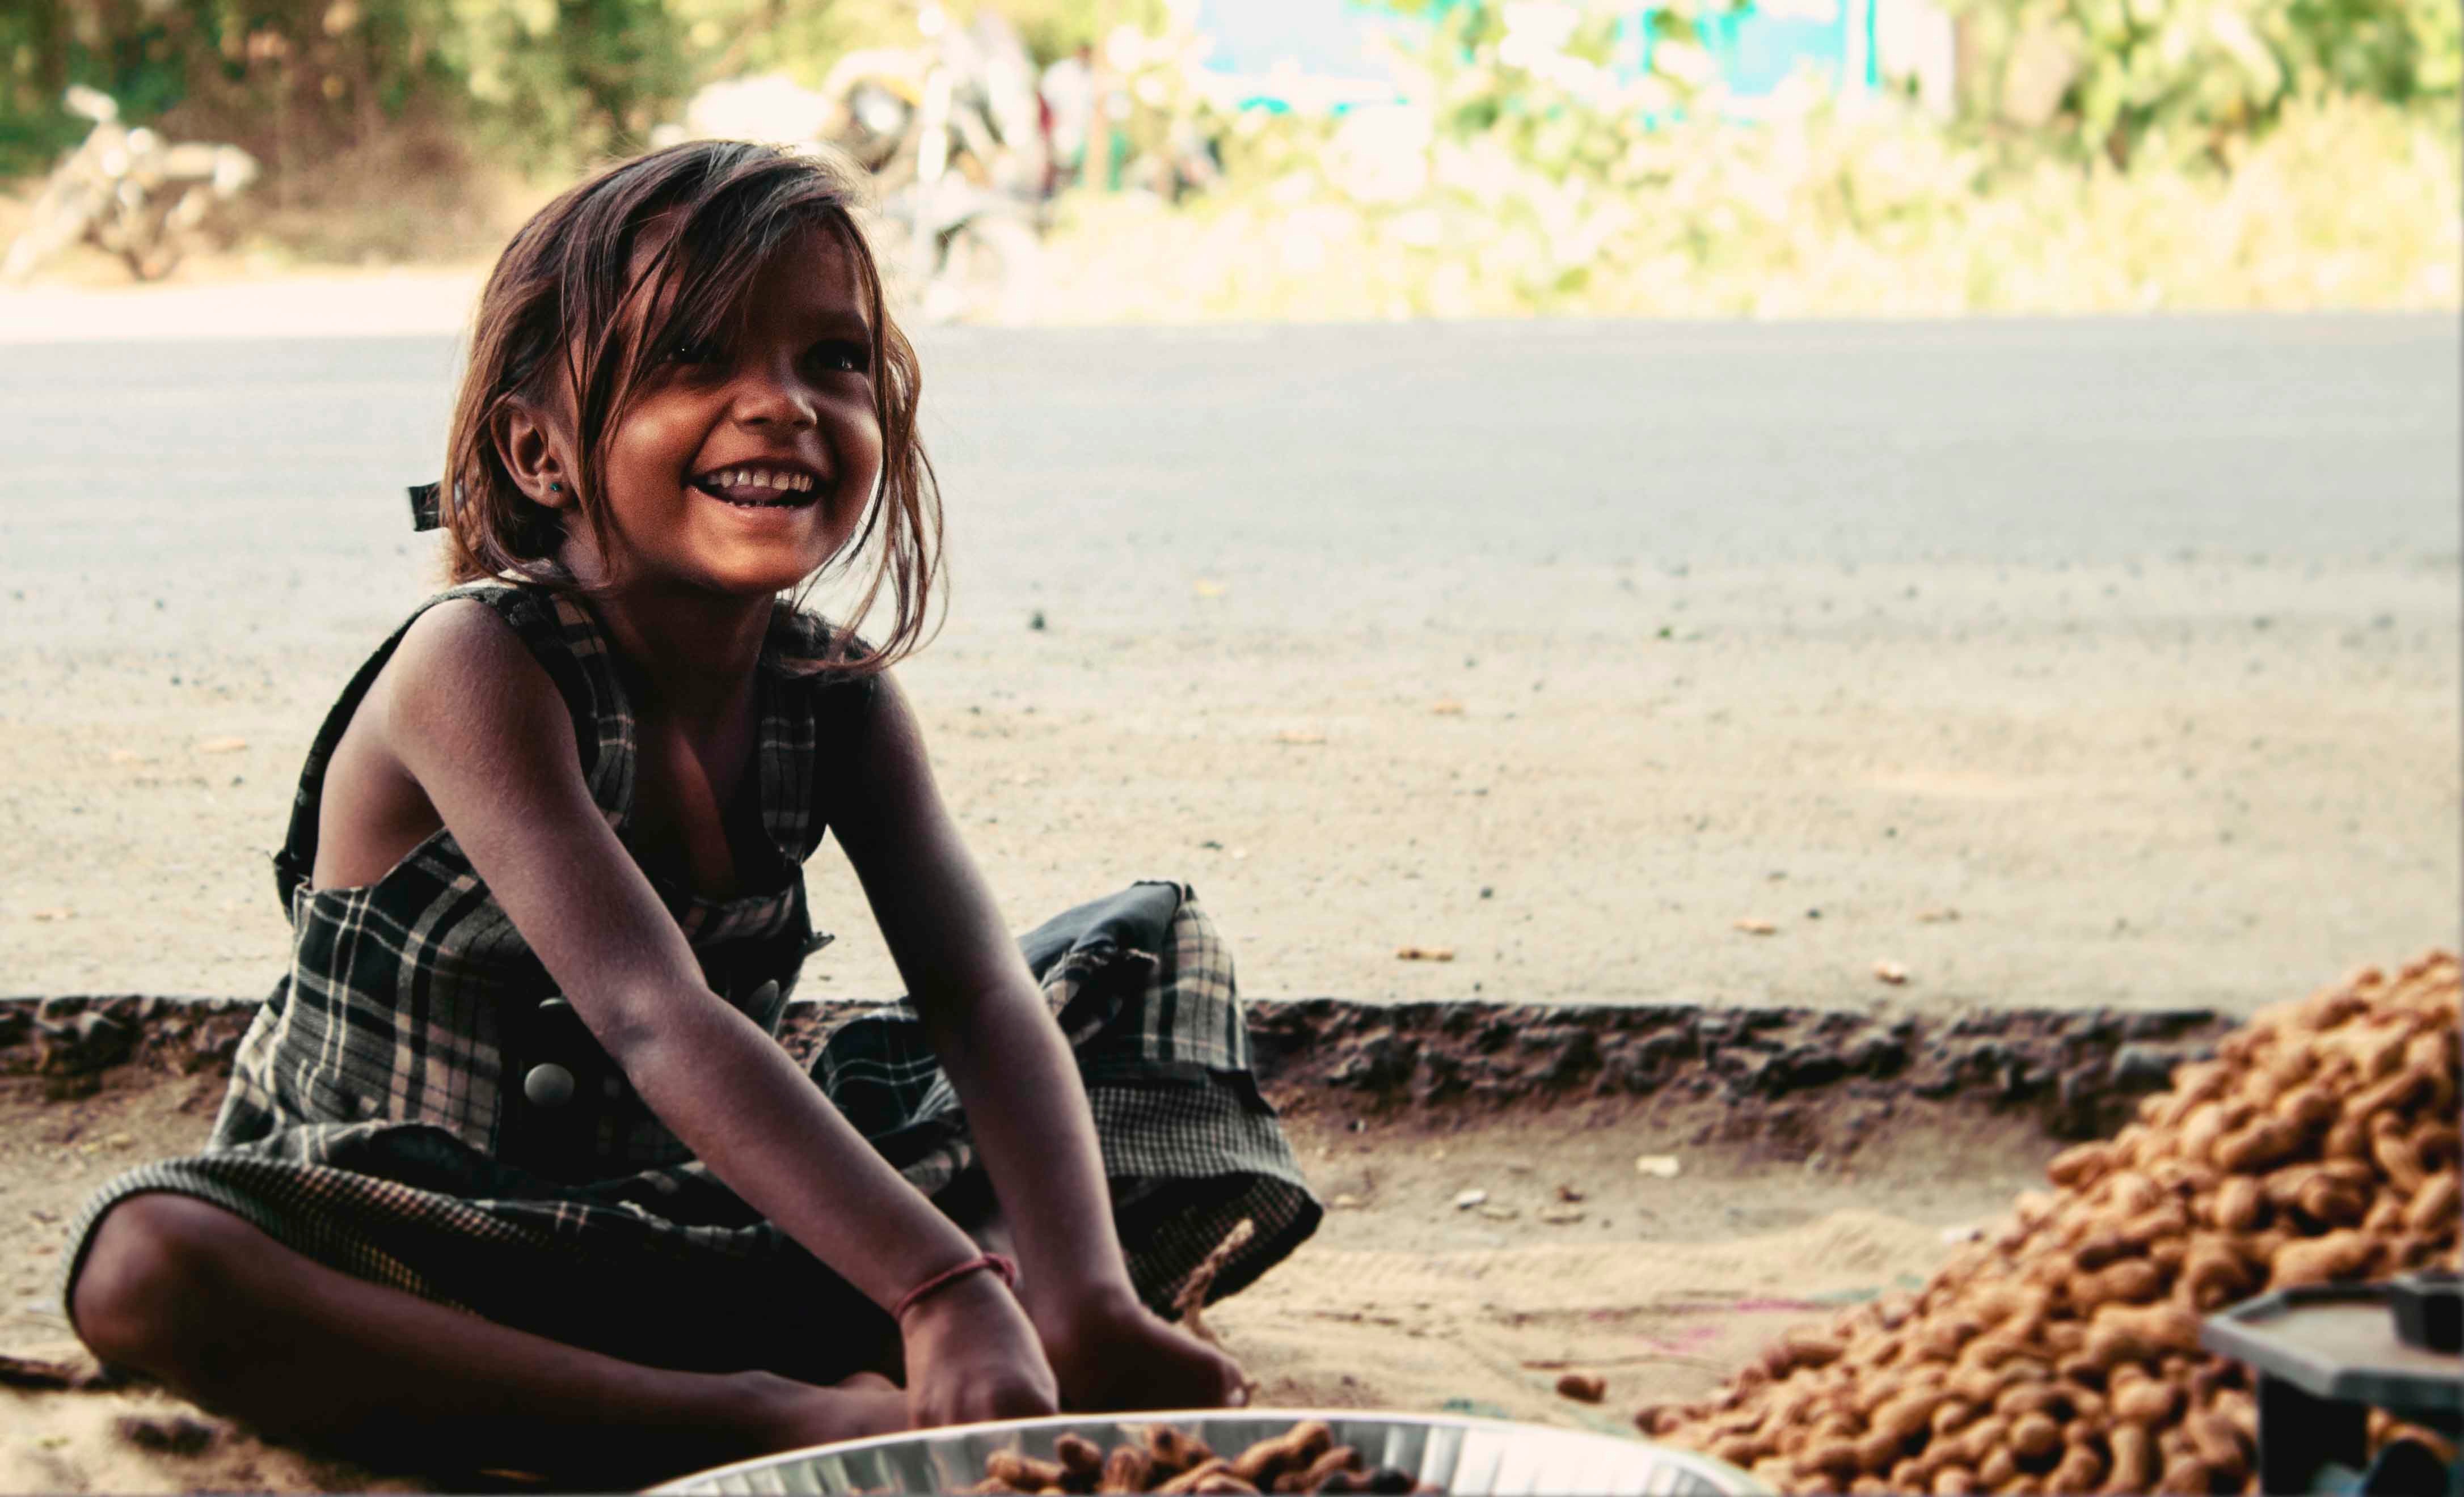
person, people, girl, woman, leg, model, sitting, child, beauty, image, abdomen, photo shoot, human positions